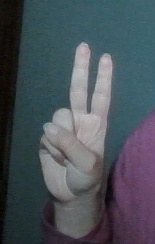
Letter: taa